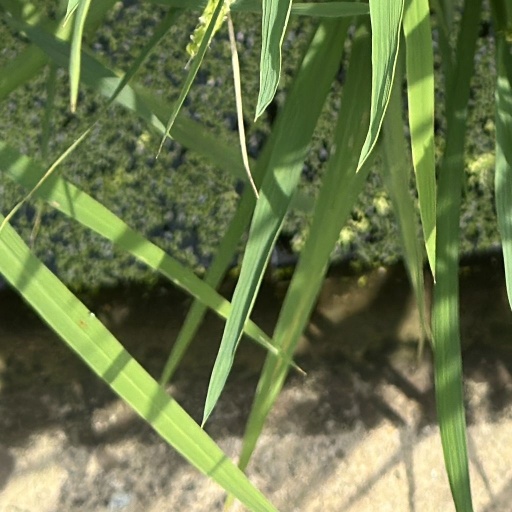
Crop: rice